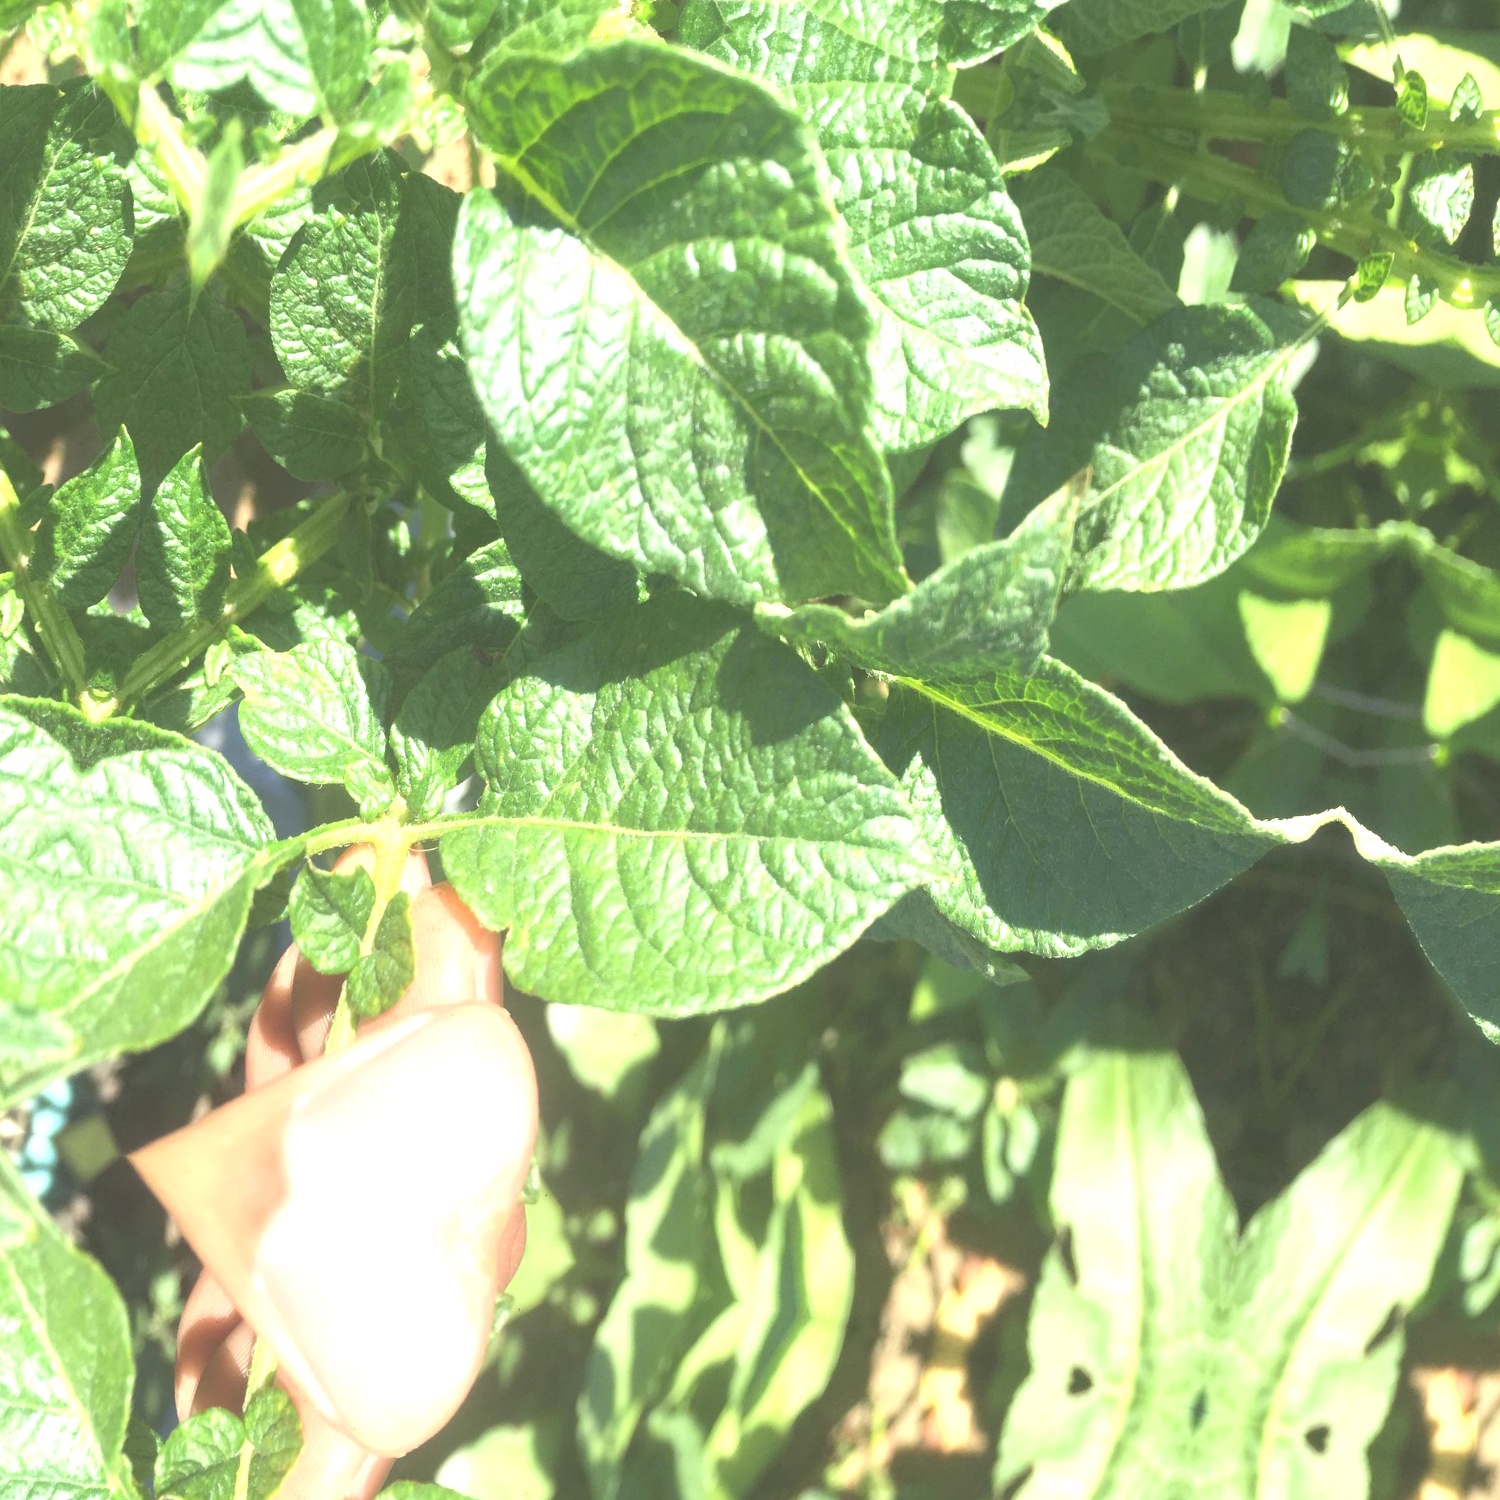
Etiqueta: Sana